Foreign policy of the Hugo Chávez administration

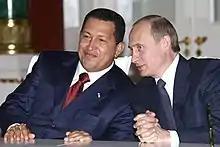
Vladimir Putin and Hugo Chávez in Moscow, November 2004

Russian-Venezuelan relations were tightened during the reign of Chavez with energy and military cooperation. The latter led to joint exercises between the two militaries and a visit by a Russian naval ship to Venezuela. Furthermore, Venezuela also acquired billions of dollars of arms from Russia . Following Chavez's two visits to Moscow in July and September 2008, Russian Deputy Prime Minister Igor Sechin arrived in Venezuela to pave the way for a third meeting within five months between their two presidents. In November 2008, Venezuela and Russia discussed 46 potential cooperation agreements during an Intergovernmental Commission. Venezuelan Vice President Ramón Carrizales and Sechin reviewed a series of initiatives that Chavez and Russian President Dimitri Medvedev would sign later in the month. Venezuelan Foreign Minister Nicolas Maduro added to aggressive foreign policy initiatives sought by Chavez in saying that "the unipolar world is collapsing and finishing in all aspects, and the alliance with Russia is part of that effort to build a multipolar world." The two countries discussed the creation of a bi-national investment bank, the opening of a direct air route between Caracas and Moscow, the building of an aluminum plant, the construction of a gas platform off the Venezuelan coast, plans for automobile production, and Venezuela's acquisition of Russian planes and ships. While the two countries also reached agreements on the development of outer space and the use of nuclear energy. Maduro added that the two countries "will develop all what has to do with technology and satellite in the space", while still continuing to work at using nuclear energy with peaceful means to generate alternative energy.